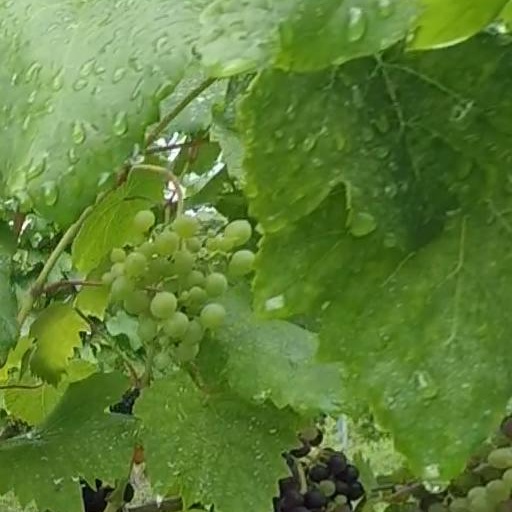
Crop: grape